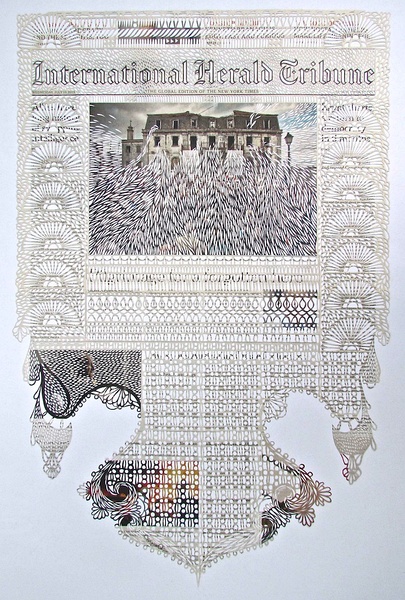
Label: paper